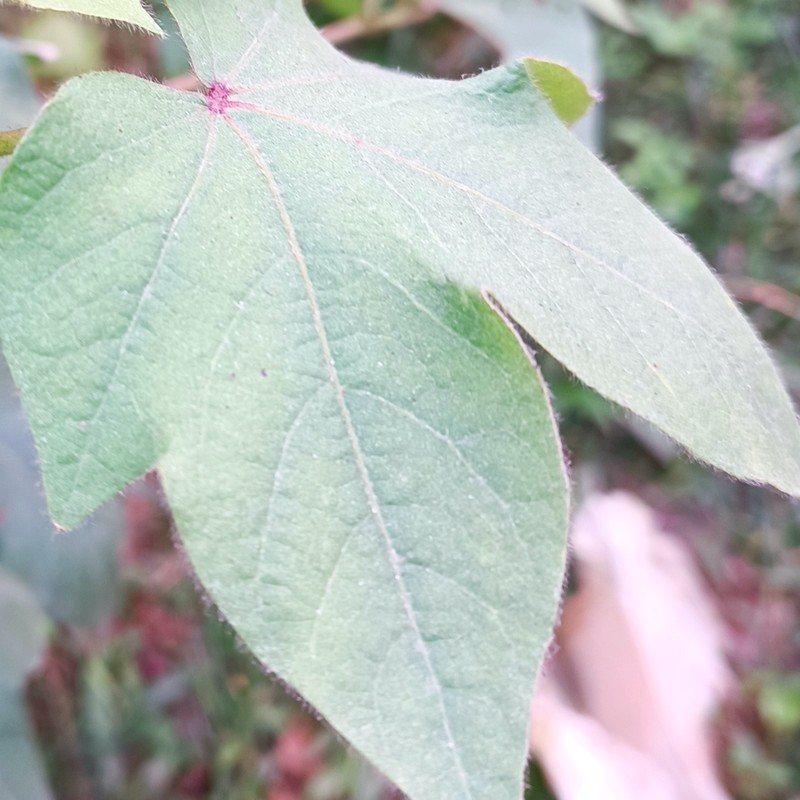
Label: Healthy Leaf